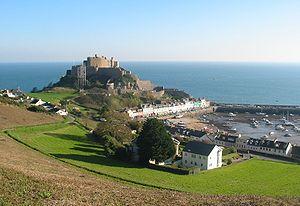
Le château de Mont Orgueil est situé sur l’île de Jersey à l'extrémité sud-est de la paroisse de Saint-Martin sur la commune de Gourey.